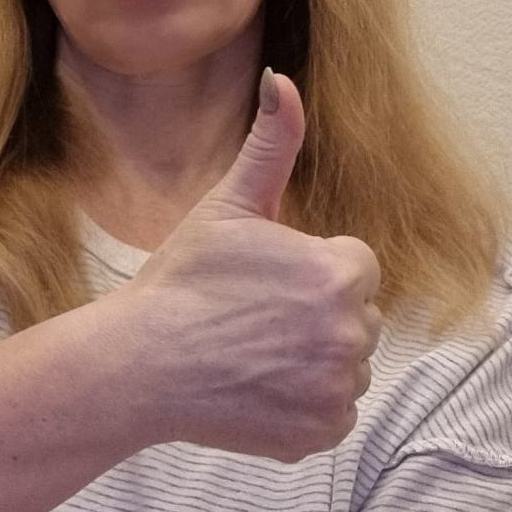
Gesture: like